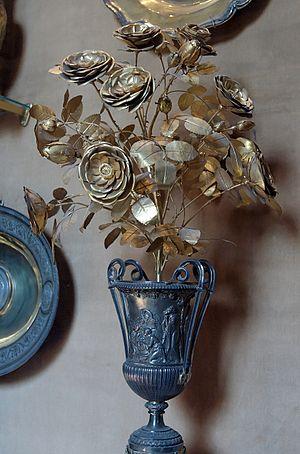
Rose d'or conservée dans la Bibliothèque apostolique du Vatican.
La Rose d'or est un ornement béni par le pape, destiné à honorer des souverains ou des sanctuaires catholiques. Comme son nom l'indique, il représente une rose, un bouquet de roses ou un petit rosier en or massif. Il était attribué chaque année par le pape le quatrième dimanche de Carême à un souverain ou seigneur, puis plutôt à une reine ou épouse de roi, et depuis la seconde moitié du XXᵉ siècle, à des églises ou sanctuaires. Depuis le XXIᵉ siècle, ce sont essentiellement des sanctuaires mariaux qui ont reçu cette distinction.